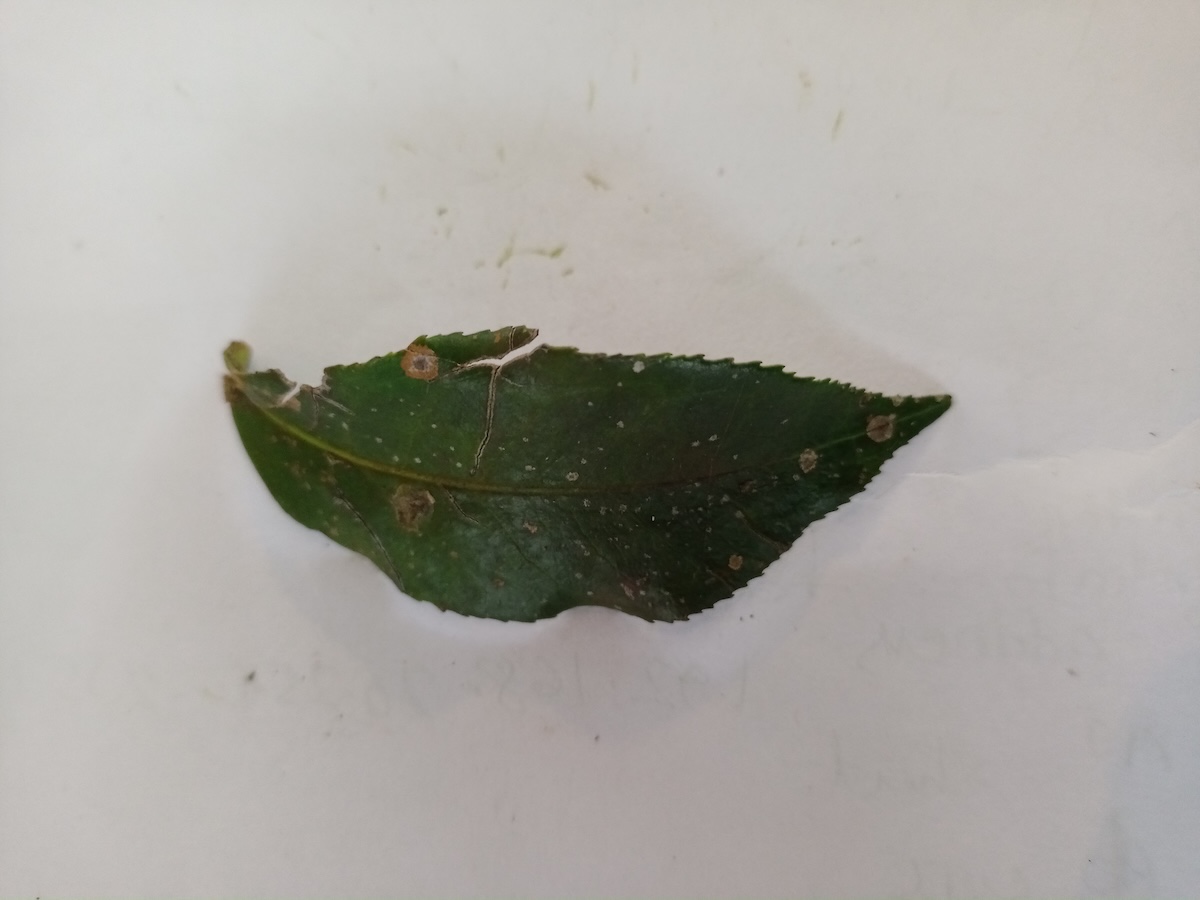
Label: Tea algal leaf spot